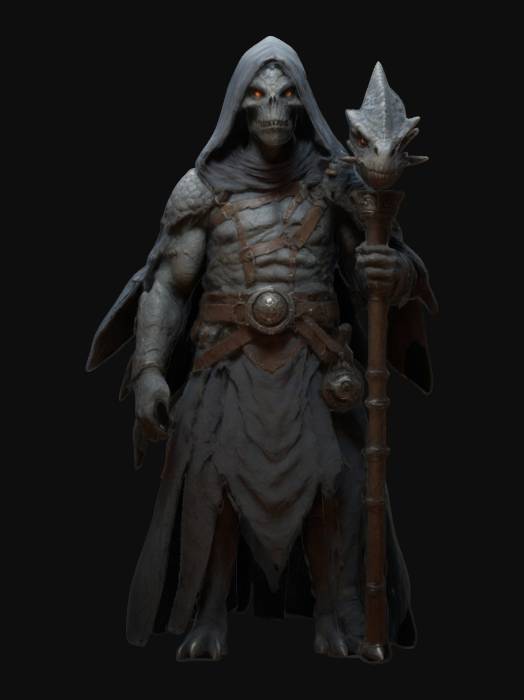
미적 점수 (1~10점): 8